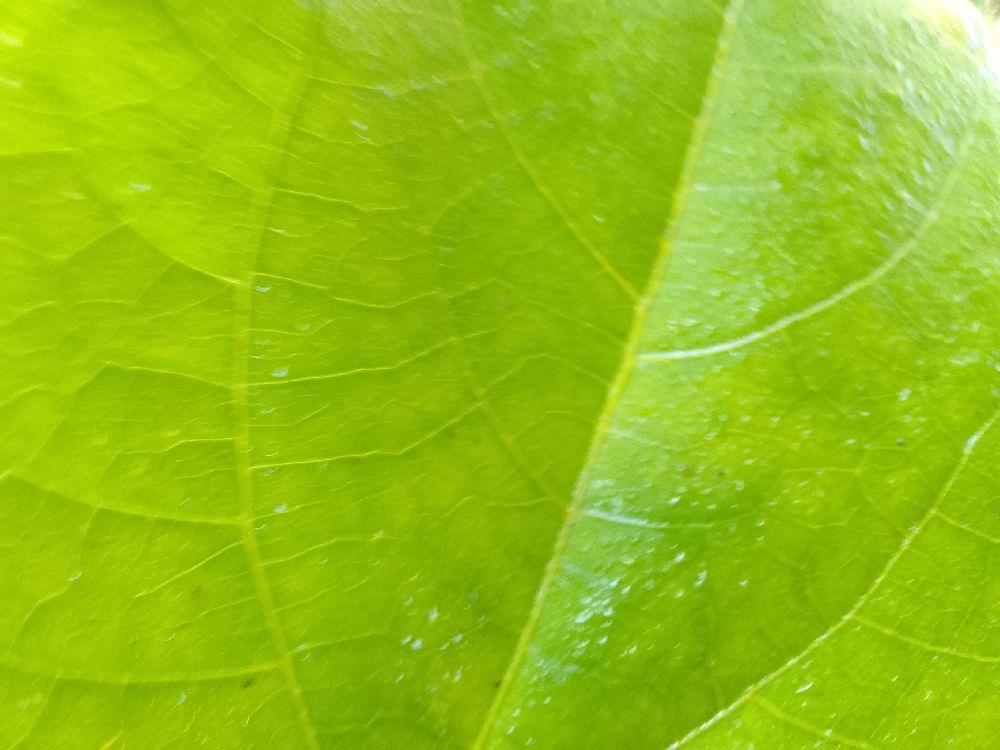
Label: healthy